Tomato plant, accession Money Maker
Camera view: vertical (180 deg); turntable rotation: 60 degrees
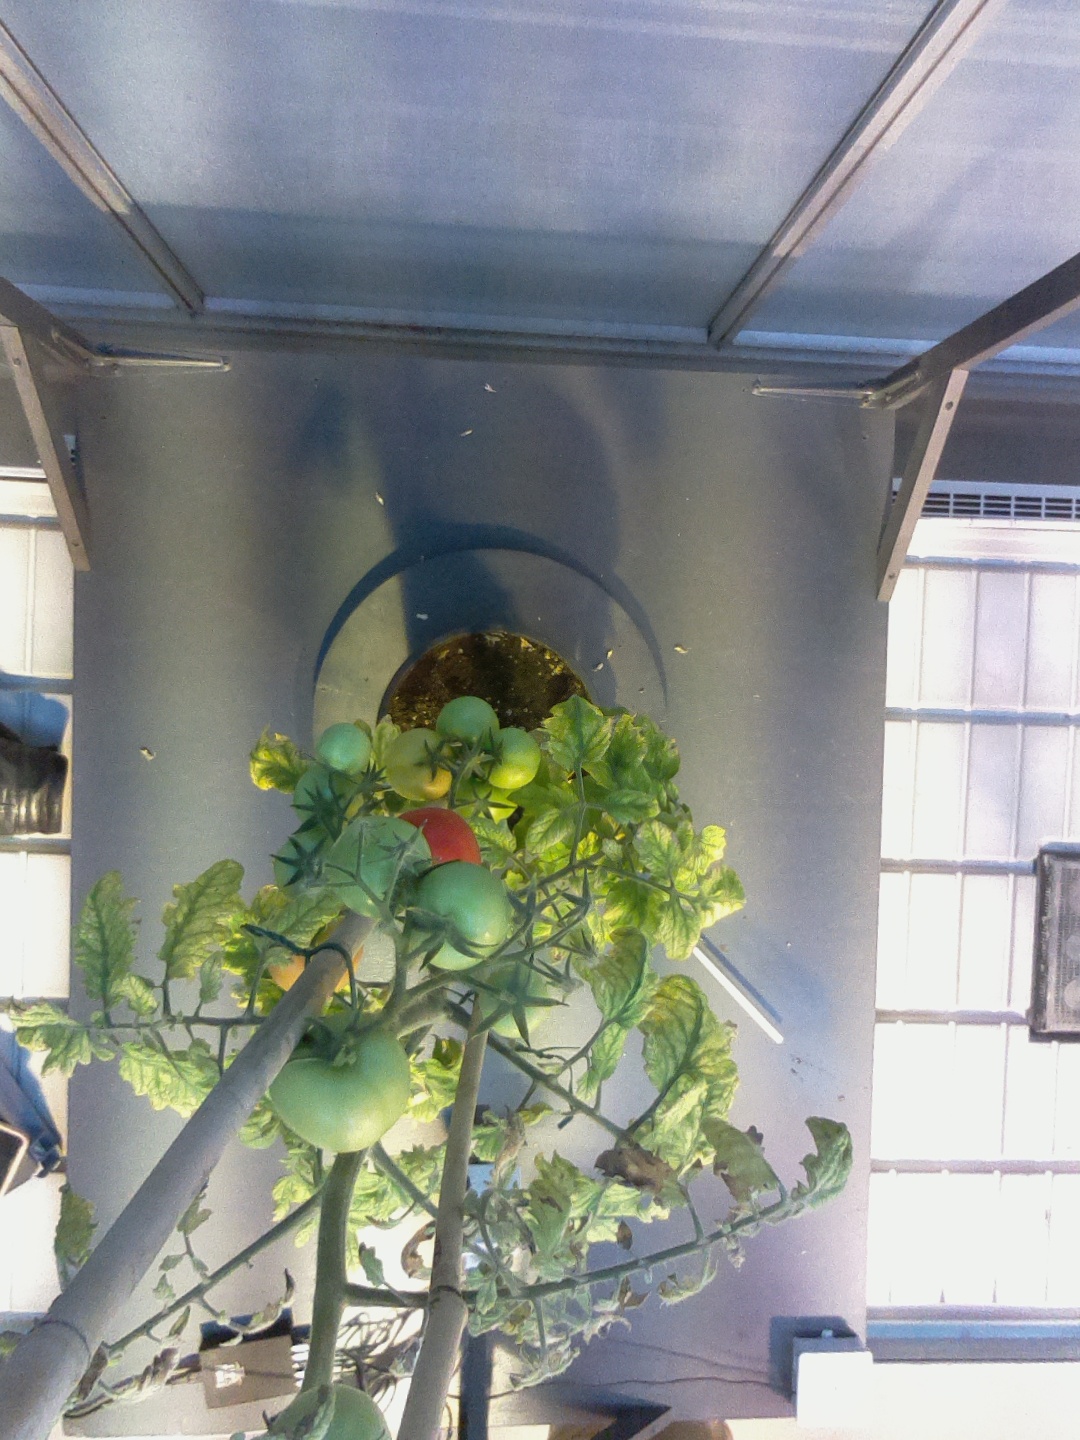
BBCH growth stage 81: 10%-20% of fruits show typical fully ripe color